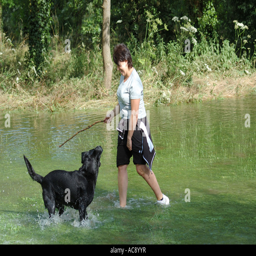
black labrador dog with it 's owner and a stick